Hunan–Guangxi railway

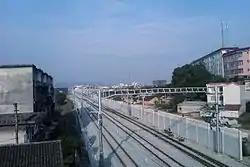
The electrified tracks of the Xianggui railway at Lingchuan County, north of Guilin, in Guangxi

The Hunan–Guangxi railway is used by most trains traveling from Beijing, Shanghai, and other points in eastern China to Guangxi (Guilin, Nanning) and to the Vietnamese border. This includes the Beijing–Nanning–Hanoi through train.